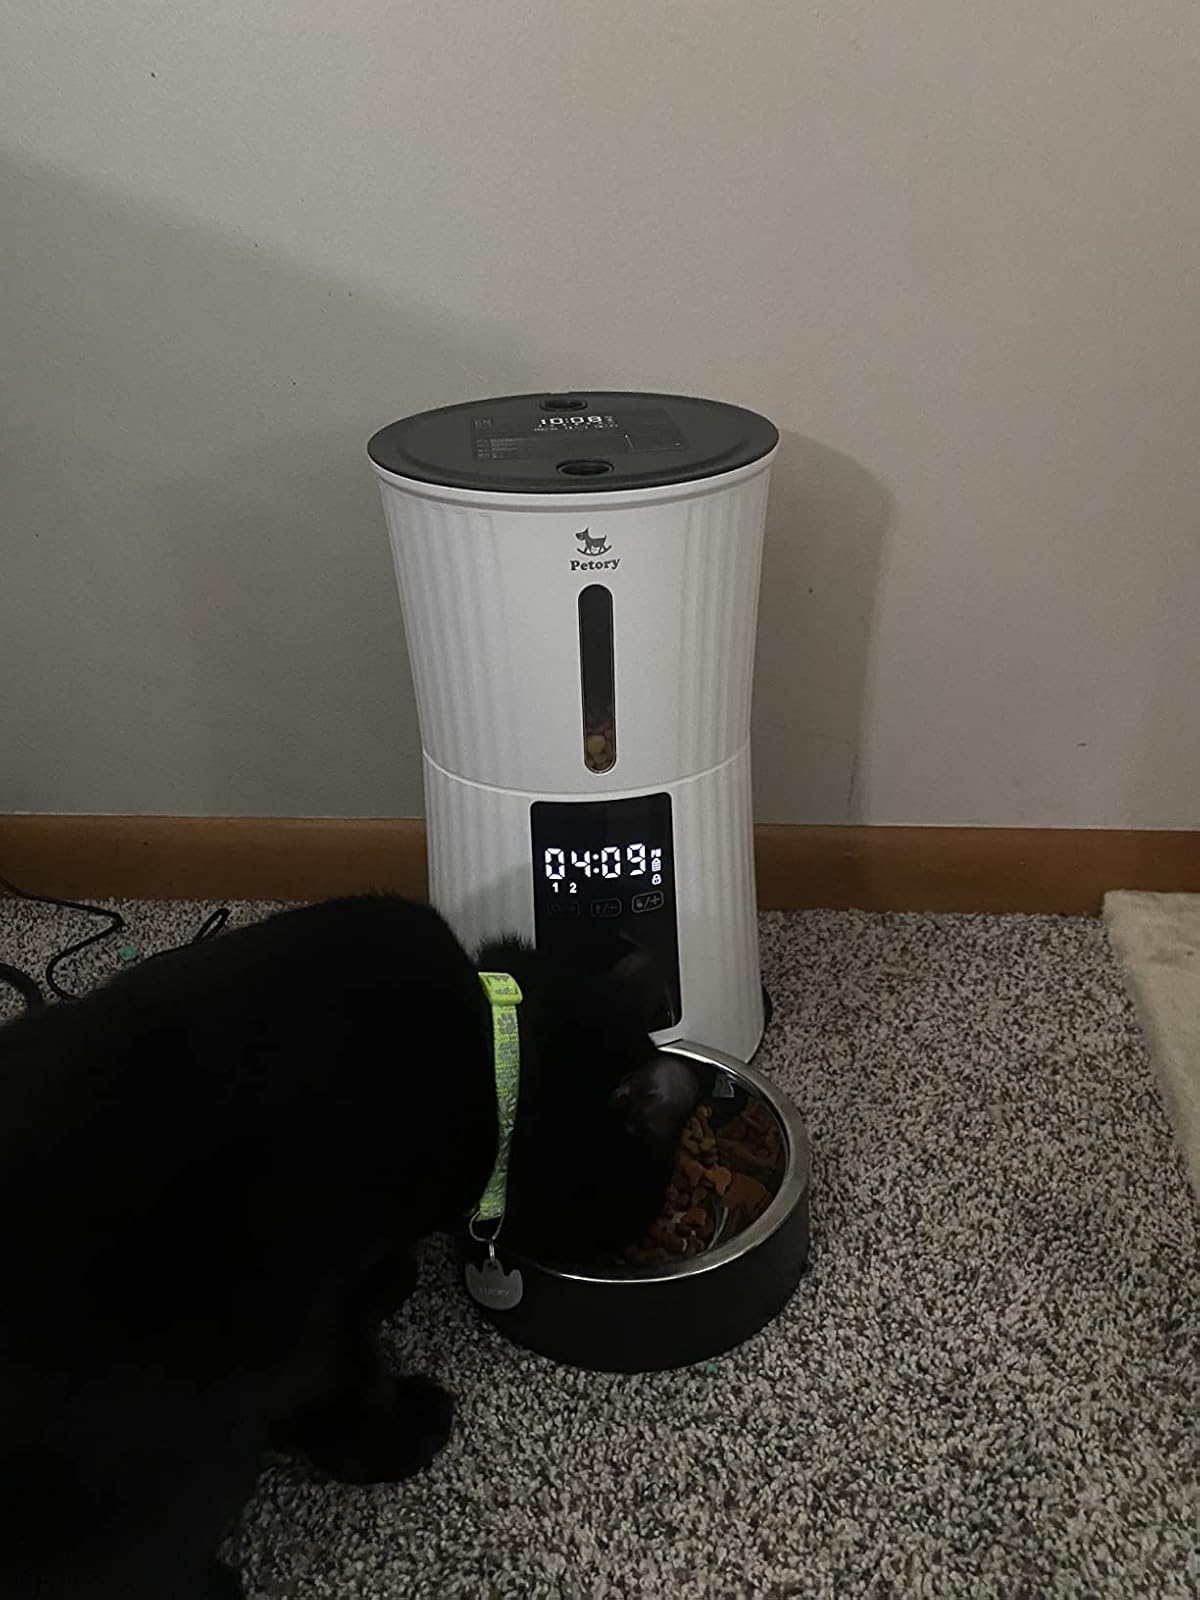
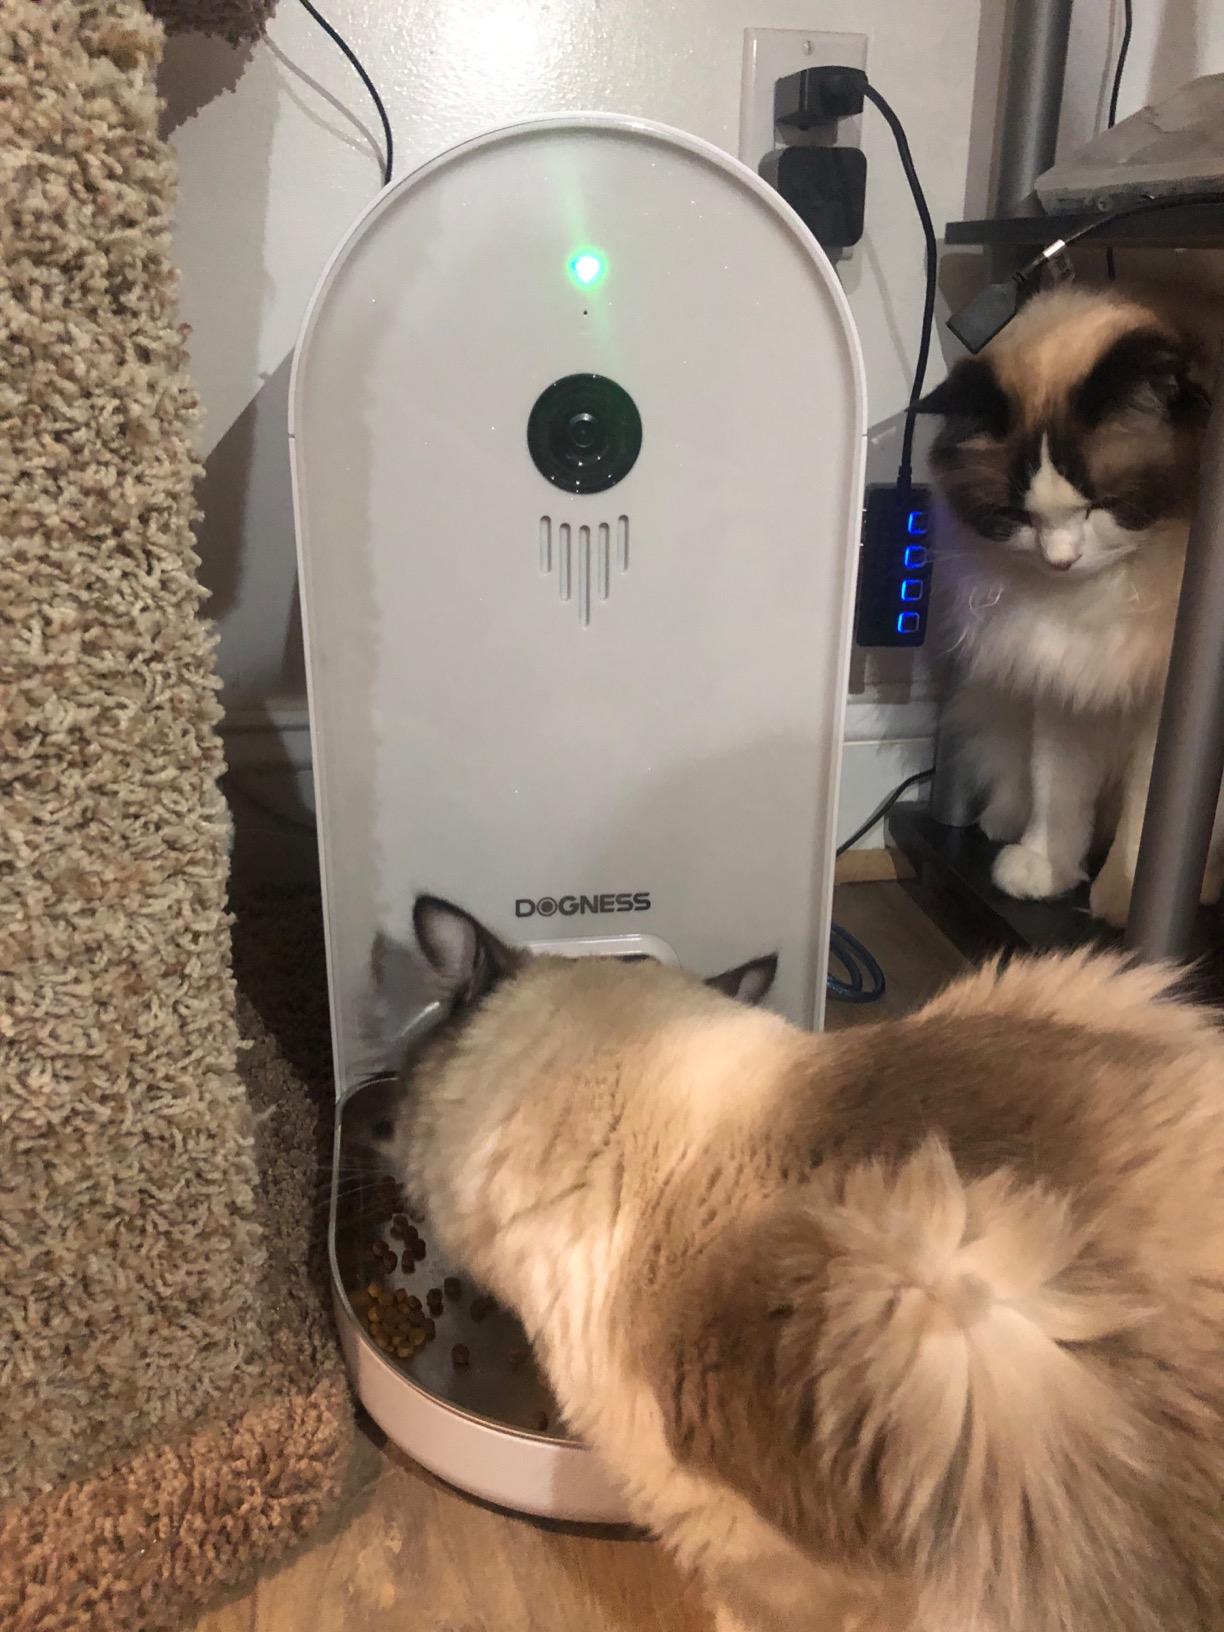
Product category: items_feeder
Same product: no